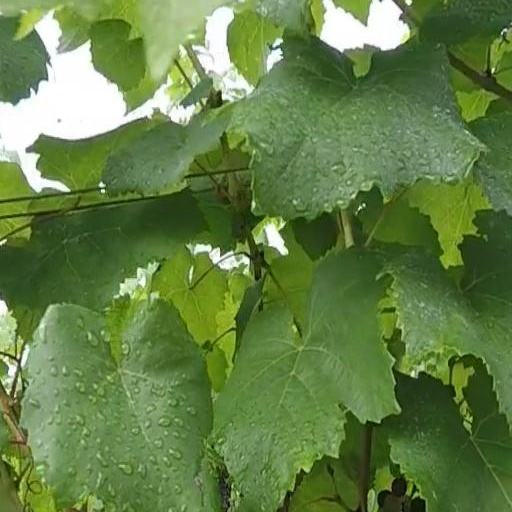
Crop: grape